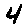
Label: 4